Australian National Time Trial Championships

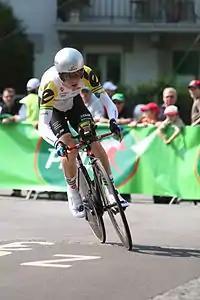
Cameron Meyer

The Australian National Time Trial Championships, are held annually with an event for each category of rider: Men, Women & under 23 riders. The event has been run concurrently with the Australian National Road Race Championships since 2002. The Australian Championships have officially been known as the Scody Australian Open Road Cycling Championships since 1999, taking the name of their main sponsor, but are more commonly referred to as "The Nationals". According to Cycling Australia, the under 23 men's time trial championships were introduced in 2001. Gran fondo national championships were introduced in 2016. E-sports made a debut in 2019.